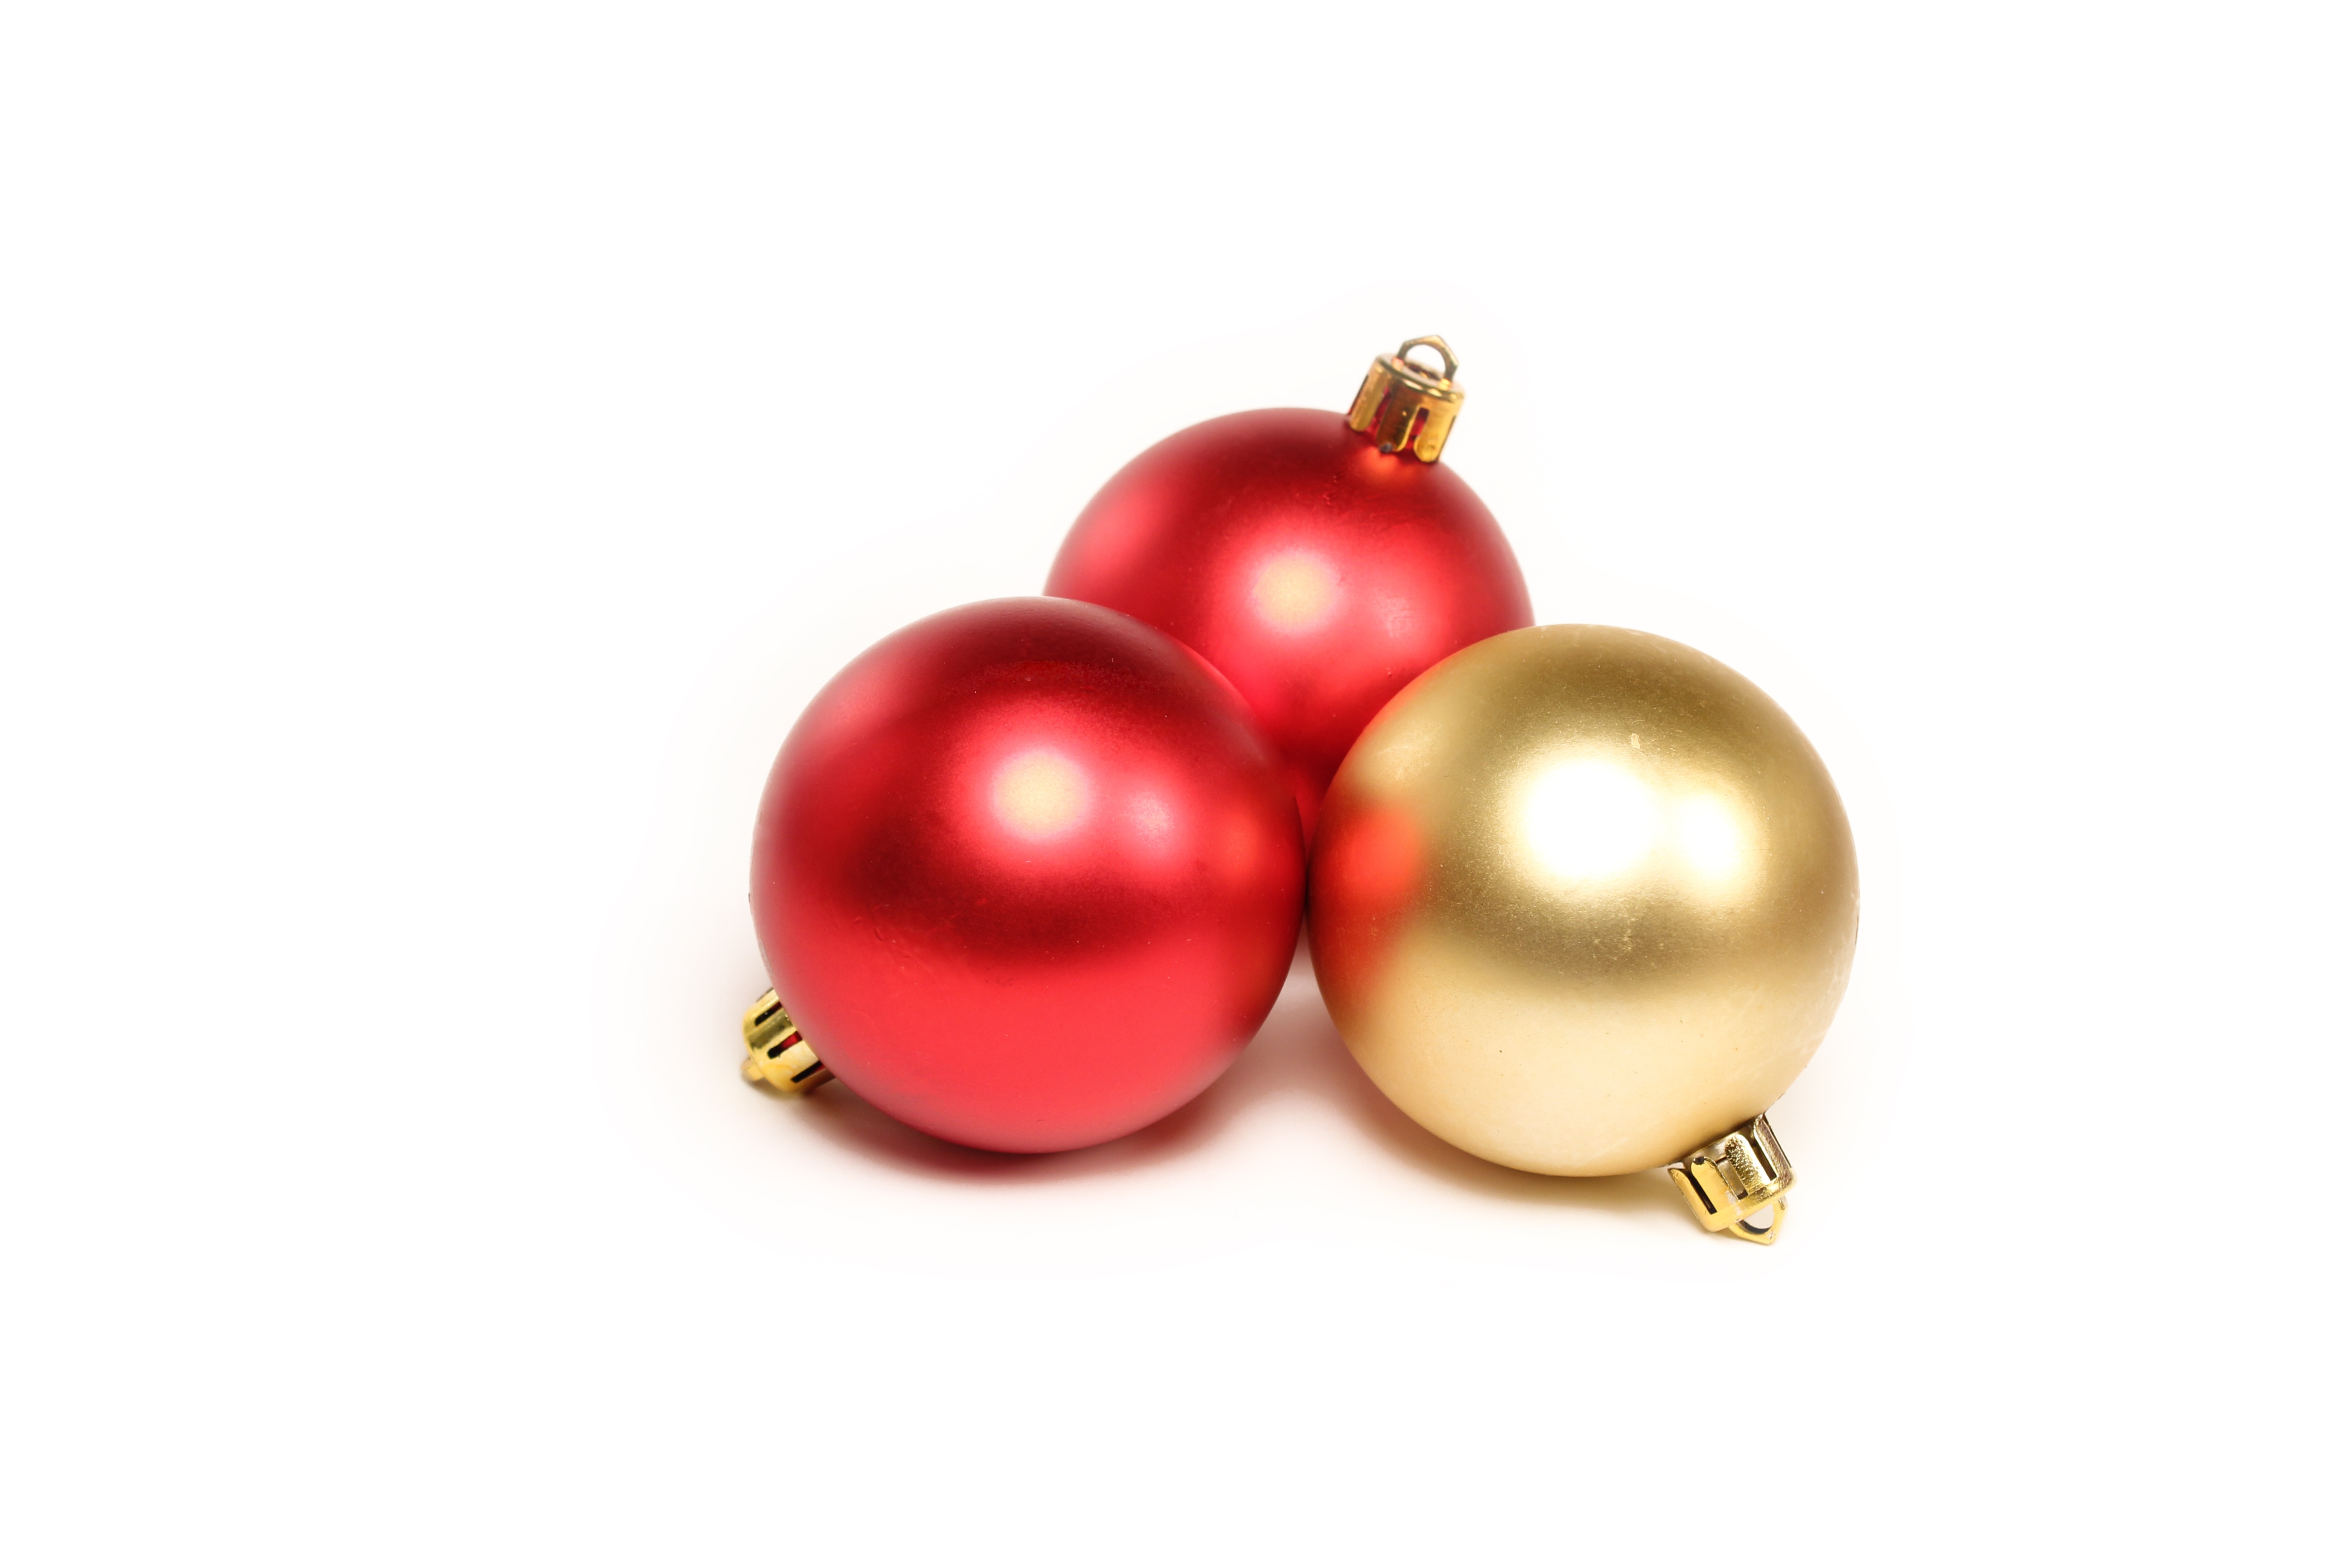
winter, decoration, red, holiday, christmas, material, christmas decoration, jewellery, earrings, ball, xmas, baubles, pearl, ornaments, gemstone, fashion accessory